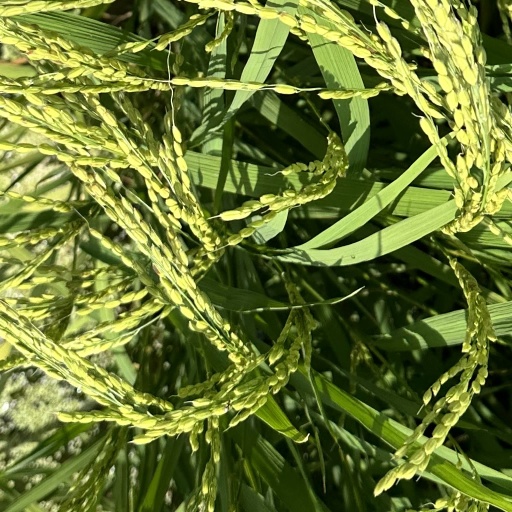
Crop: rice